Manta Rota

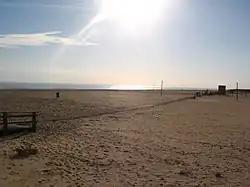
Praia da Manta Rota.

Manta Rota Beach is located at the very edge of Ria Formosa Natural Park, an important wetland where migratory birds can be observed in abundance.